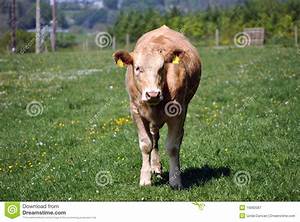
Label: cow